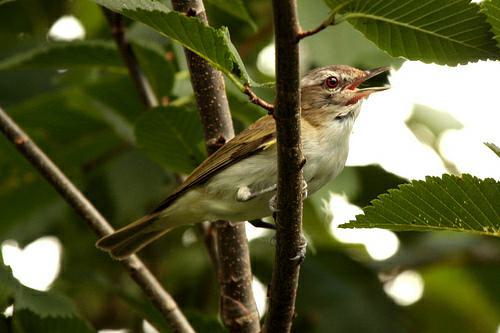
A photo of a red eyed vireo